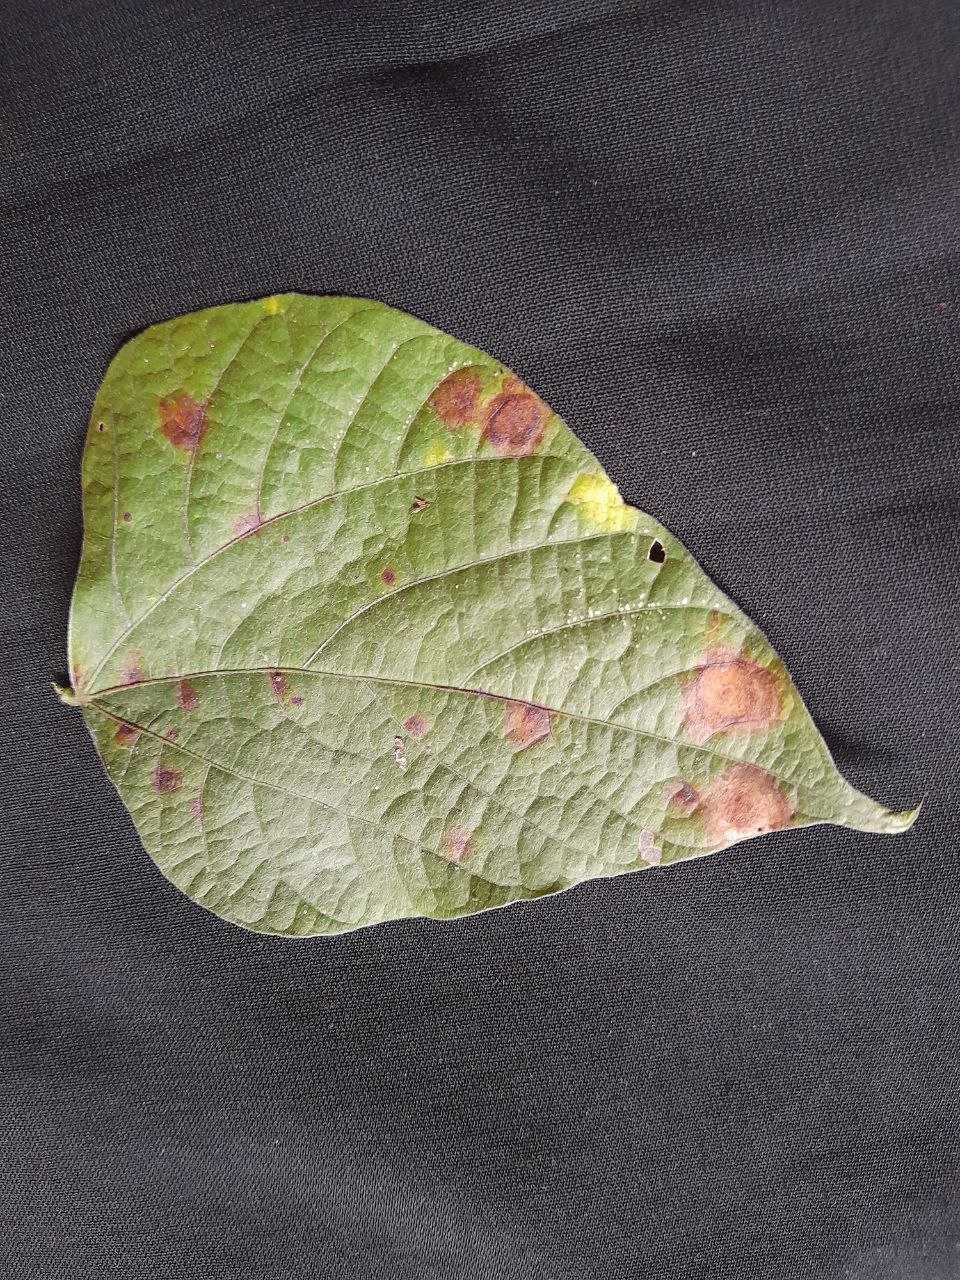
Crop: bean
Leaf condition: Rust